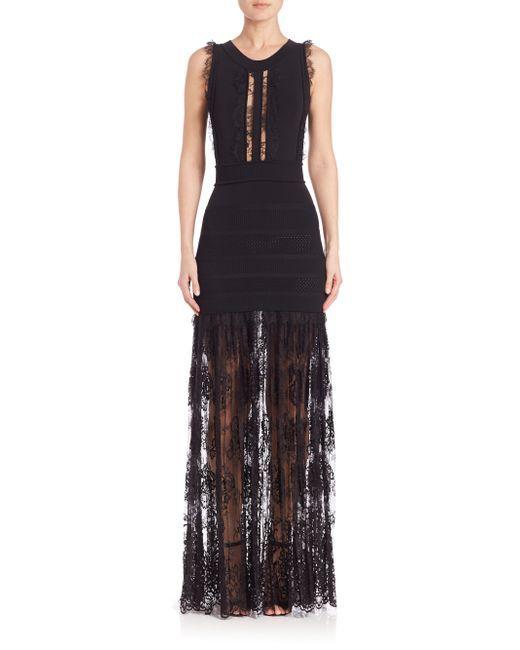
schwarzes ärmelloses Abendkleid mit Spitzenstoff